Cumberland Falls State Resort Park

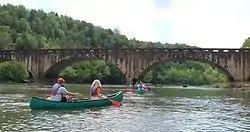
Edward Moss Gatliff Bridge

Cumberland Falls State Resort Park is a park located just southwest of Corbin, Kentucky, and is contained entirely within the Daniel Boone National Forest. The park encompasses and is named for its major feature, Cumberland Falls. The falls are one of the few places in the western hemisphere where a moonbow can frequently be seen on nights with a full moon. The park is also the home of Eagle Falls. The section of the Cumberland River that includes the falls was designated a Kentucky Wild River by the Kentucky General Assembly through the Office of Kentucky Nature Preserves' Wild Rivers System. The forest in the park is also a dedicated State Nature Preserve.